Ramapo, New York

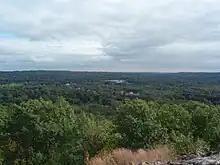
View of Ramapo from mountain

According to the United States Census Bureau, the town has a total area of , of which is land and , or 1.11%, is water.